Bishophill

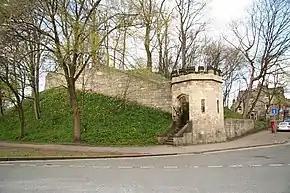
Baile Hill and the city walls

The area was probably occupied in the pre-Roman period, and a few artifacts of the period have been found nearby, outside the present walls. In the Roman era, it was the site of the principal civil built-up area of Eboracum, which later became a "colonia". The site had defences and some stone buildings, remains of which have been excavated in the churchyard of the former St Mary Bishophill Senior. George Pace suggested that the church may have been on the site of a Romano-British cathedral, but there is no evidence for this.